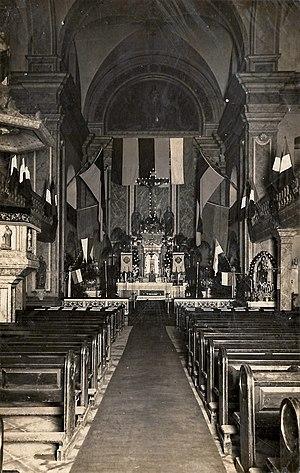
Intérieur de la Karmeliterkirche à Coblence, utilisée comme église de garnison française pendant l'occupation, vers 1924.